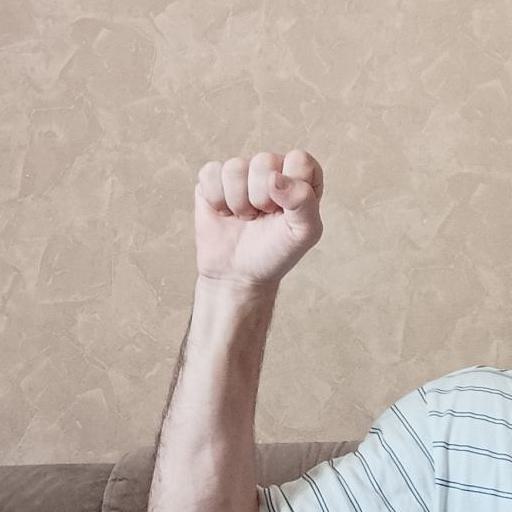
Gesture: fist